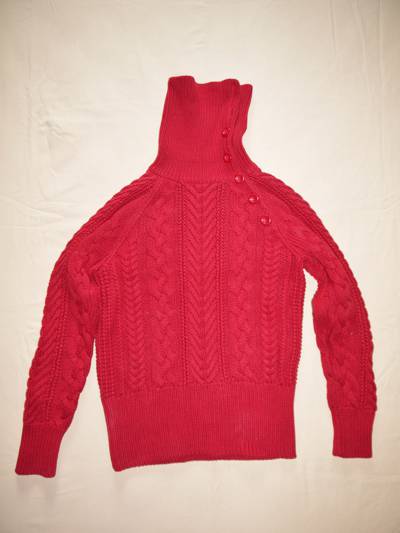
Waste category: clothes